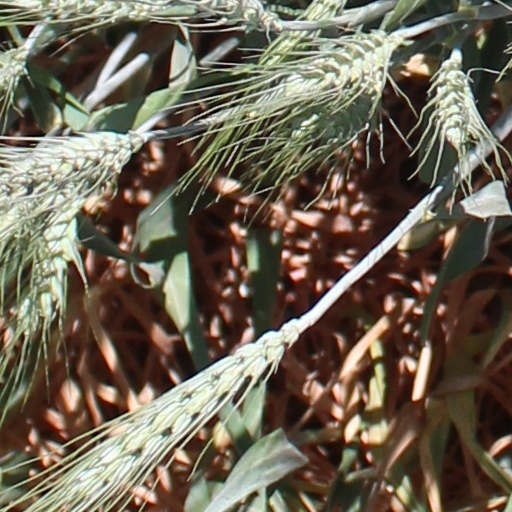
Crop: wheat